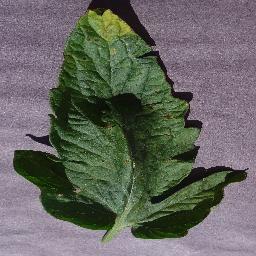
Label: Tomato___Target_Spot